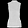
Label: T - shirt / top